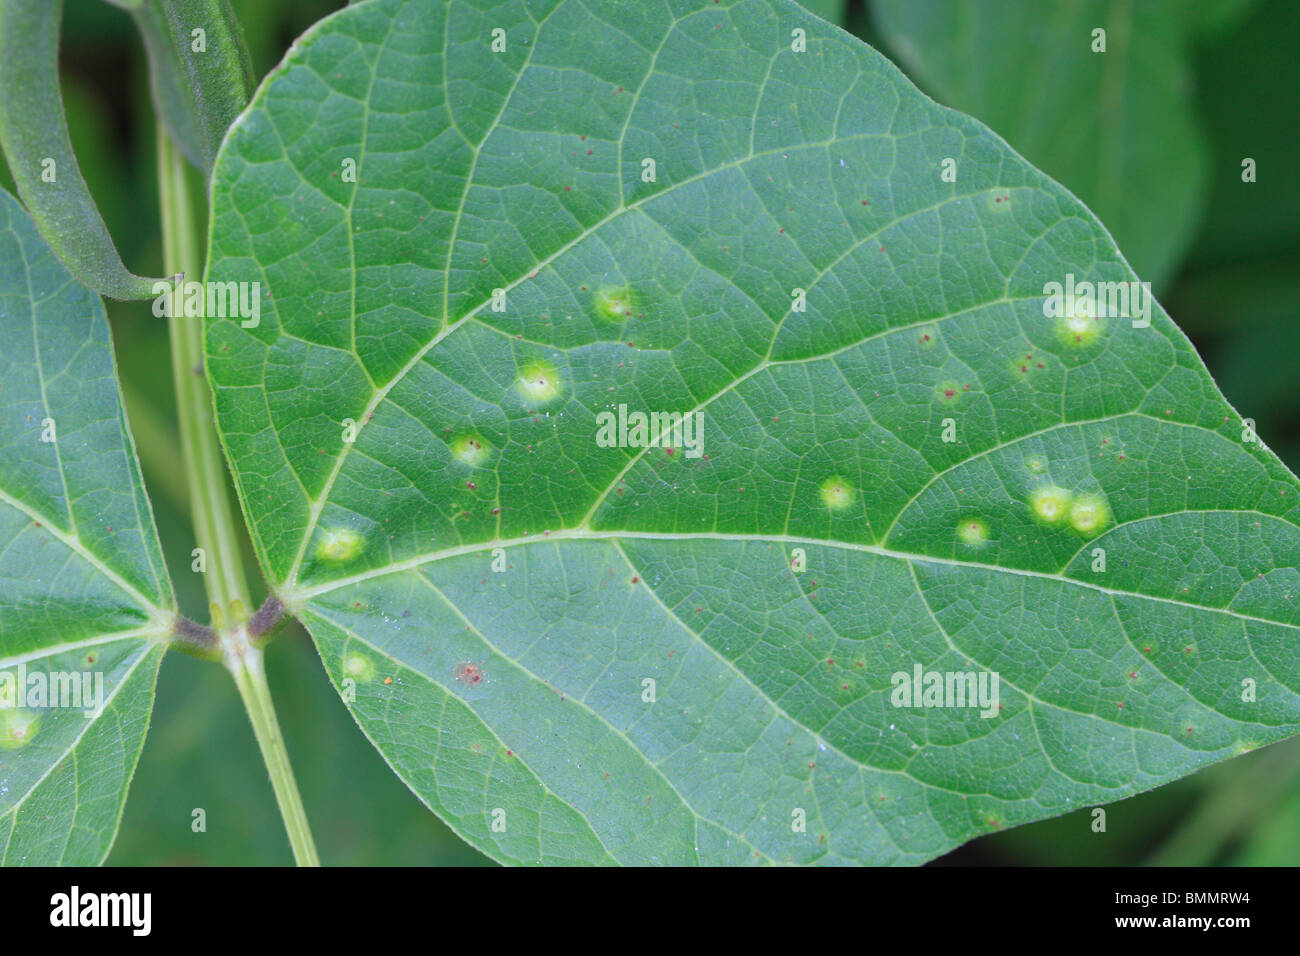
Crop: unknown
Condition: bean_bean_halo_blight